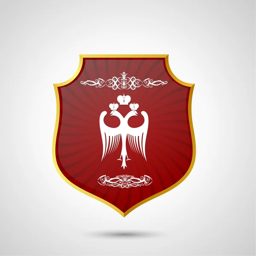
vintage background with a red shield and a two - headed eagle